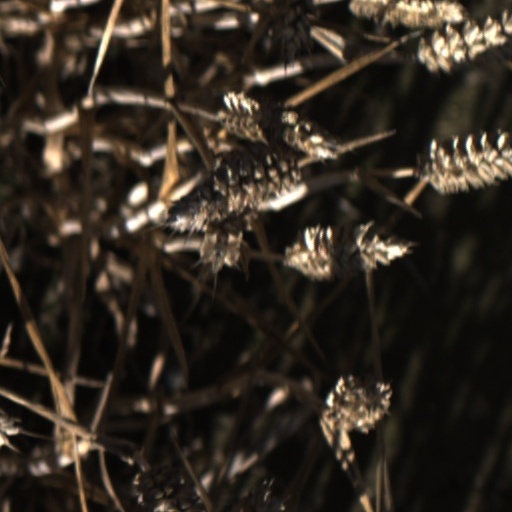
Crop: wheat